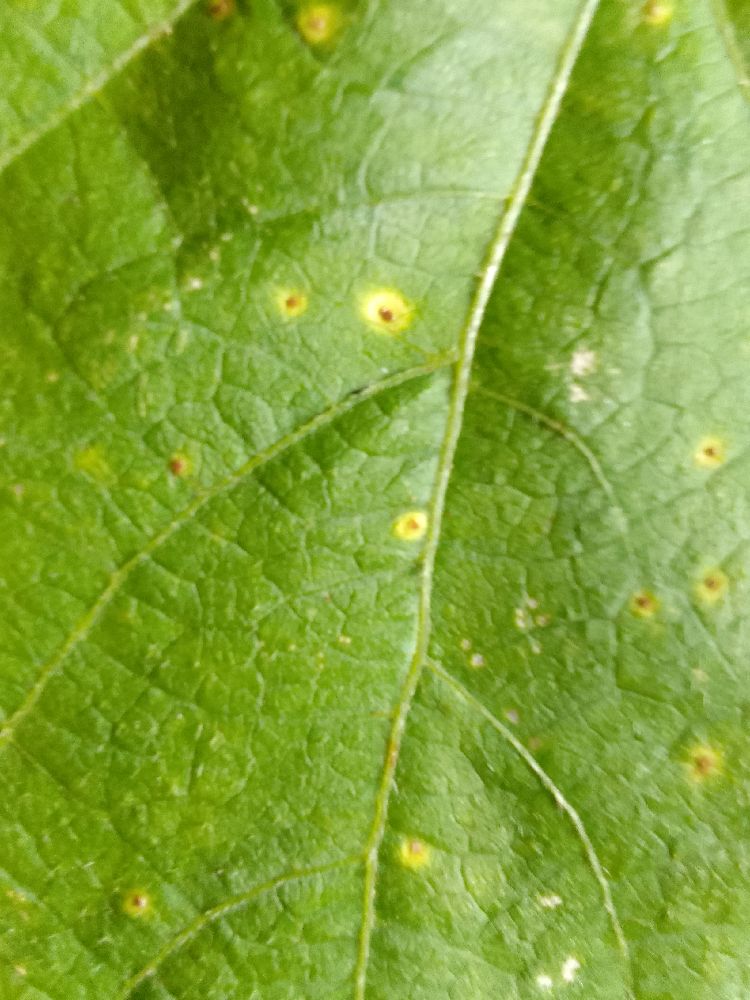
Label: rust